History of Preston North End F.C.

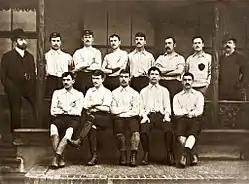
The team pictured in March 1888.

The Football League was founded in 1888; North End were one of the founder members and went on to make history. In the League's first season (1888–89), North End were inaugural league champions, achieving the feat without losing a match. On top of this, they completed the league and cup 'Double', winning the FA Cup without conceding a single goal, defeating Wolverhampton Wanderers 3–0 in the final. Preston were the first club to achieve the league and cup "Double" and they did so with a majority of their team being made up of ""Scotch Professors"" - as the professional Scottish players of the time were known.